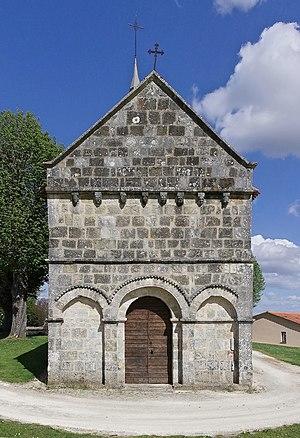
Façade (XIIe siècle) de l'église de Chavenat, Charente, France.
Chavenat est une ancienne commune du sud-ouest de la France, située dans le département de la Charente, en région Nouvelle-Aquitaine, devenue le 1ᵉʳ janvier 2016 une commune déléguée au sein de la commune nouvelle de Boisné-La Tude.